Opilio canestrinii

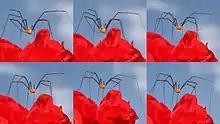
male cleaning legs

Males reach a body length up to 6 mm, females up to 8 mm. While males are yellowish brown to reddish, females are lighter. Males have dark legs, but yellow coxae and "knees"; the legs of females show alternatingly light and dark rings. The backs of females sport a dark, saddle-like pattern with a light longitudinal stripe in the middle. Adults can be found from June to December.